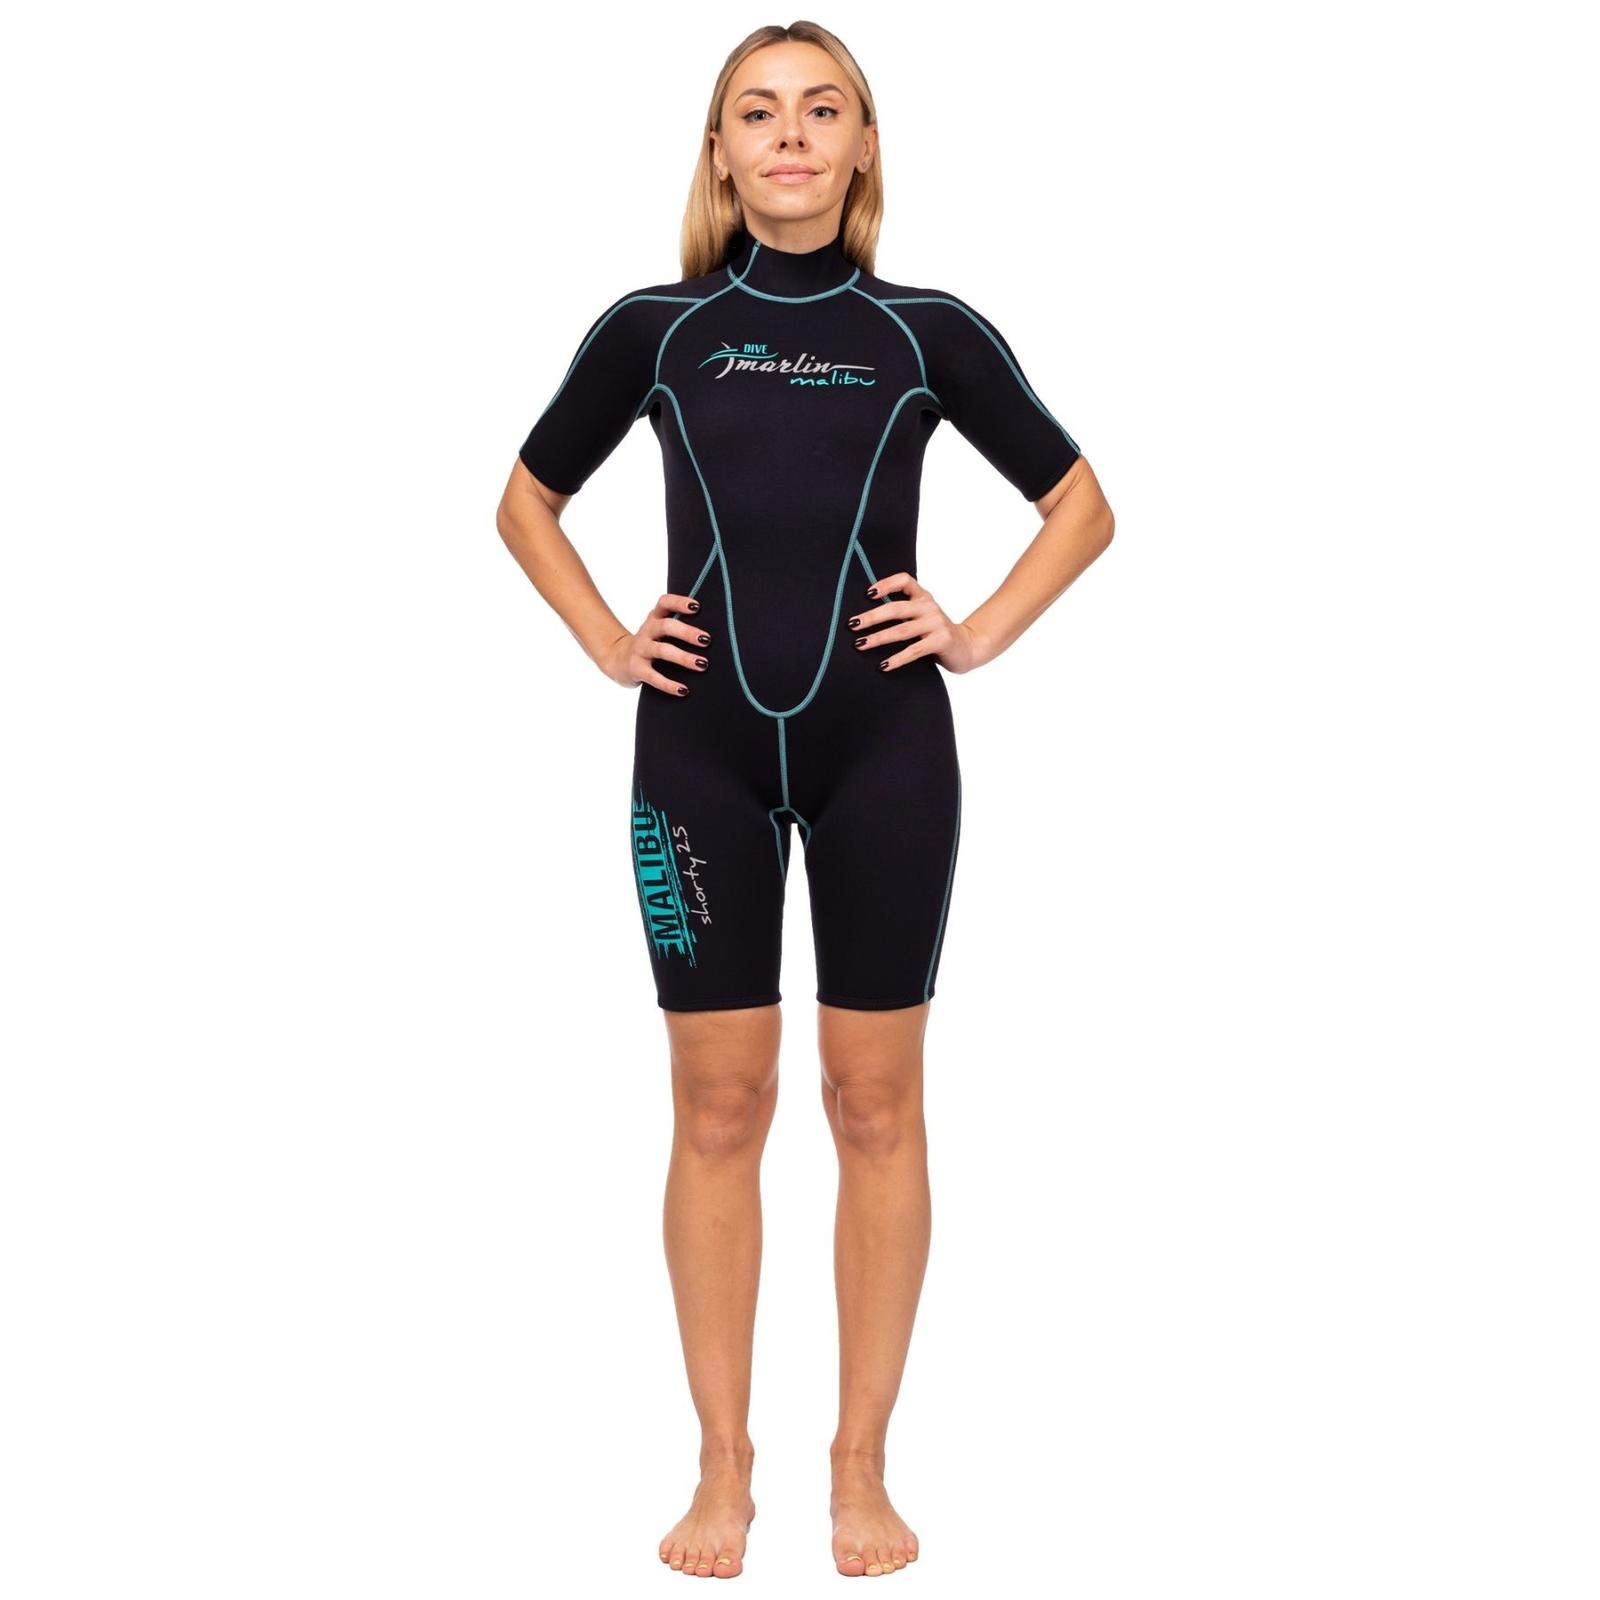
Mutino Wetsuit Malibu Donna 2.5mm Nero-Aqua Blu Taglia L Marlin 117622
Brand: Marlin
Category: Sporting Goods > Outdoor Recreation > Boating & Water Sports > Boating & Water Sport Apparel > Wetsuits > Shorty Wetsuits